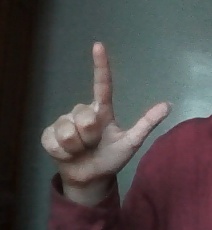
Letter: laam